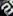
Number: 2